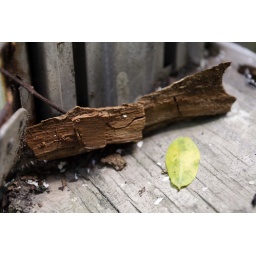
on the side of a window frame, abandoned home in Raleigh NC.